Lake Compounce

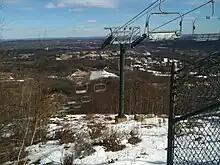
Lake Compounce SkyRide chair lifts from the Tunxis Trail Compounce Ridge side trail in 2010

Early in 1996, Kennywood Entertainment Company, owners of Pittsburgh's Kennywood amusement park, signed an agreement to purchase Lake Compounce. That year the park added several new rides and a Boomerang roller coaster. The park prospered as a family amusement park, rather than a thrill park. In 2000, the roller coaster Boulder Dash was opened, and later received the 2004 Golden Ticket Award for the #1 Wood Roller Coaster from "Amusement Today". In late 2007, Kennywood Entertainment Company sold its parks to the Spain-based Parques Reunidos company.